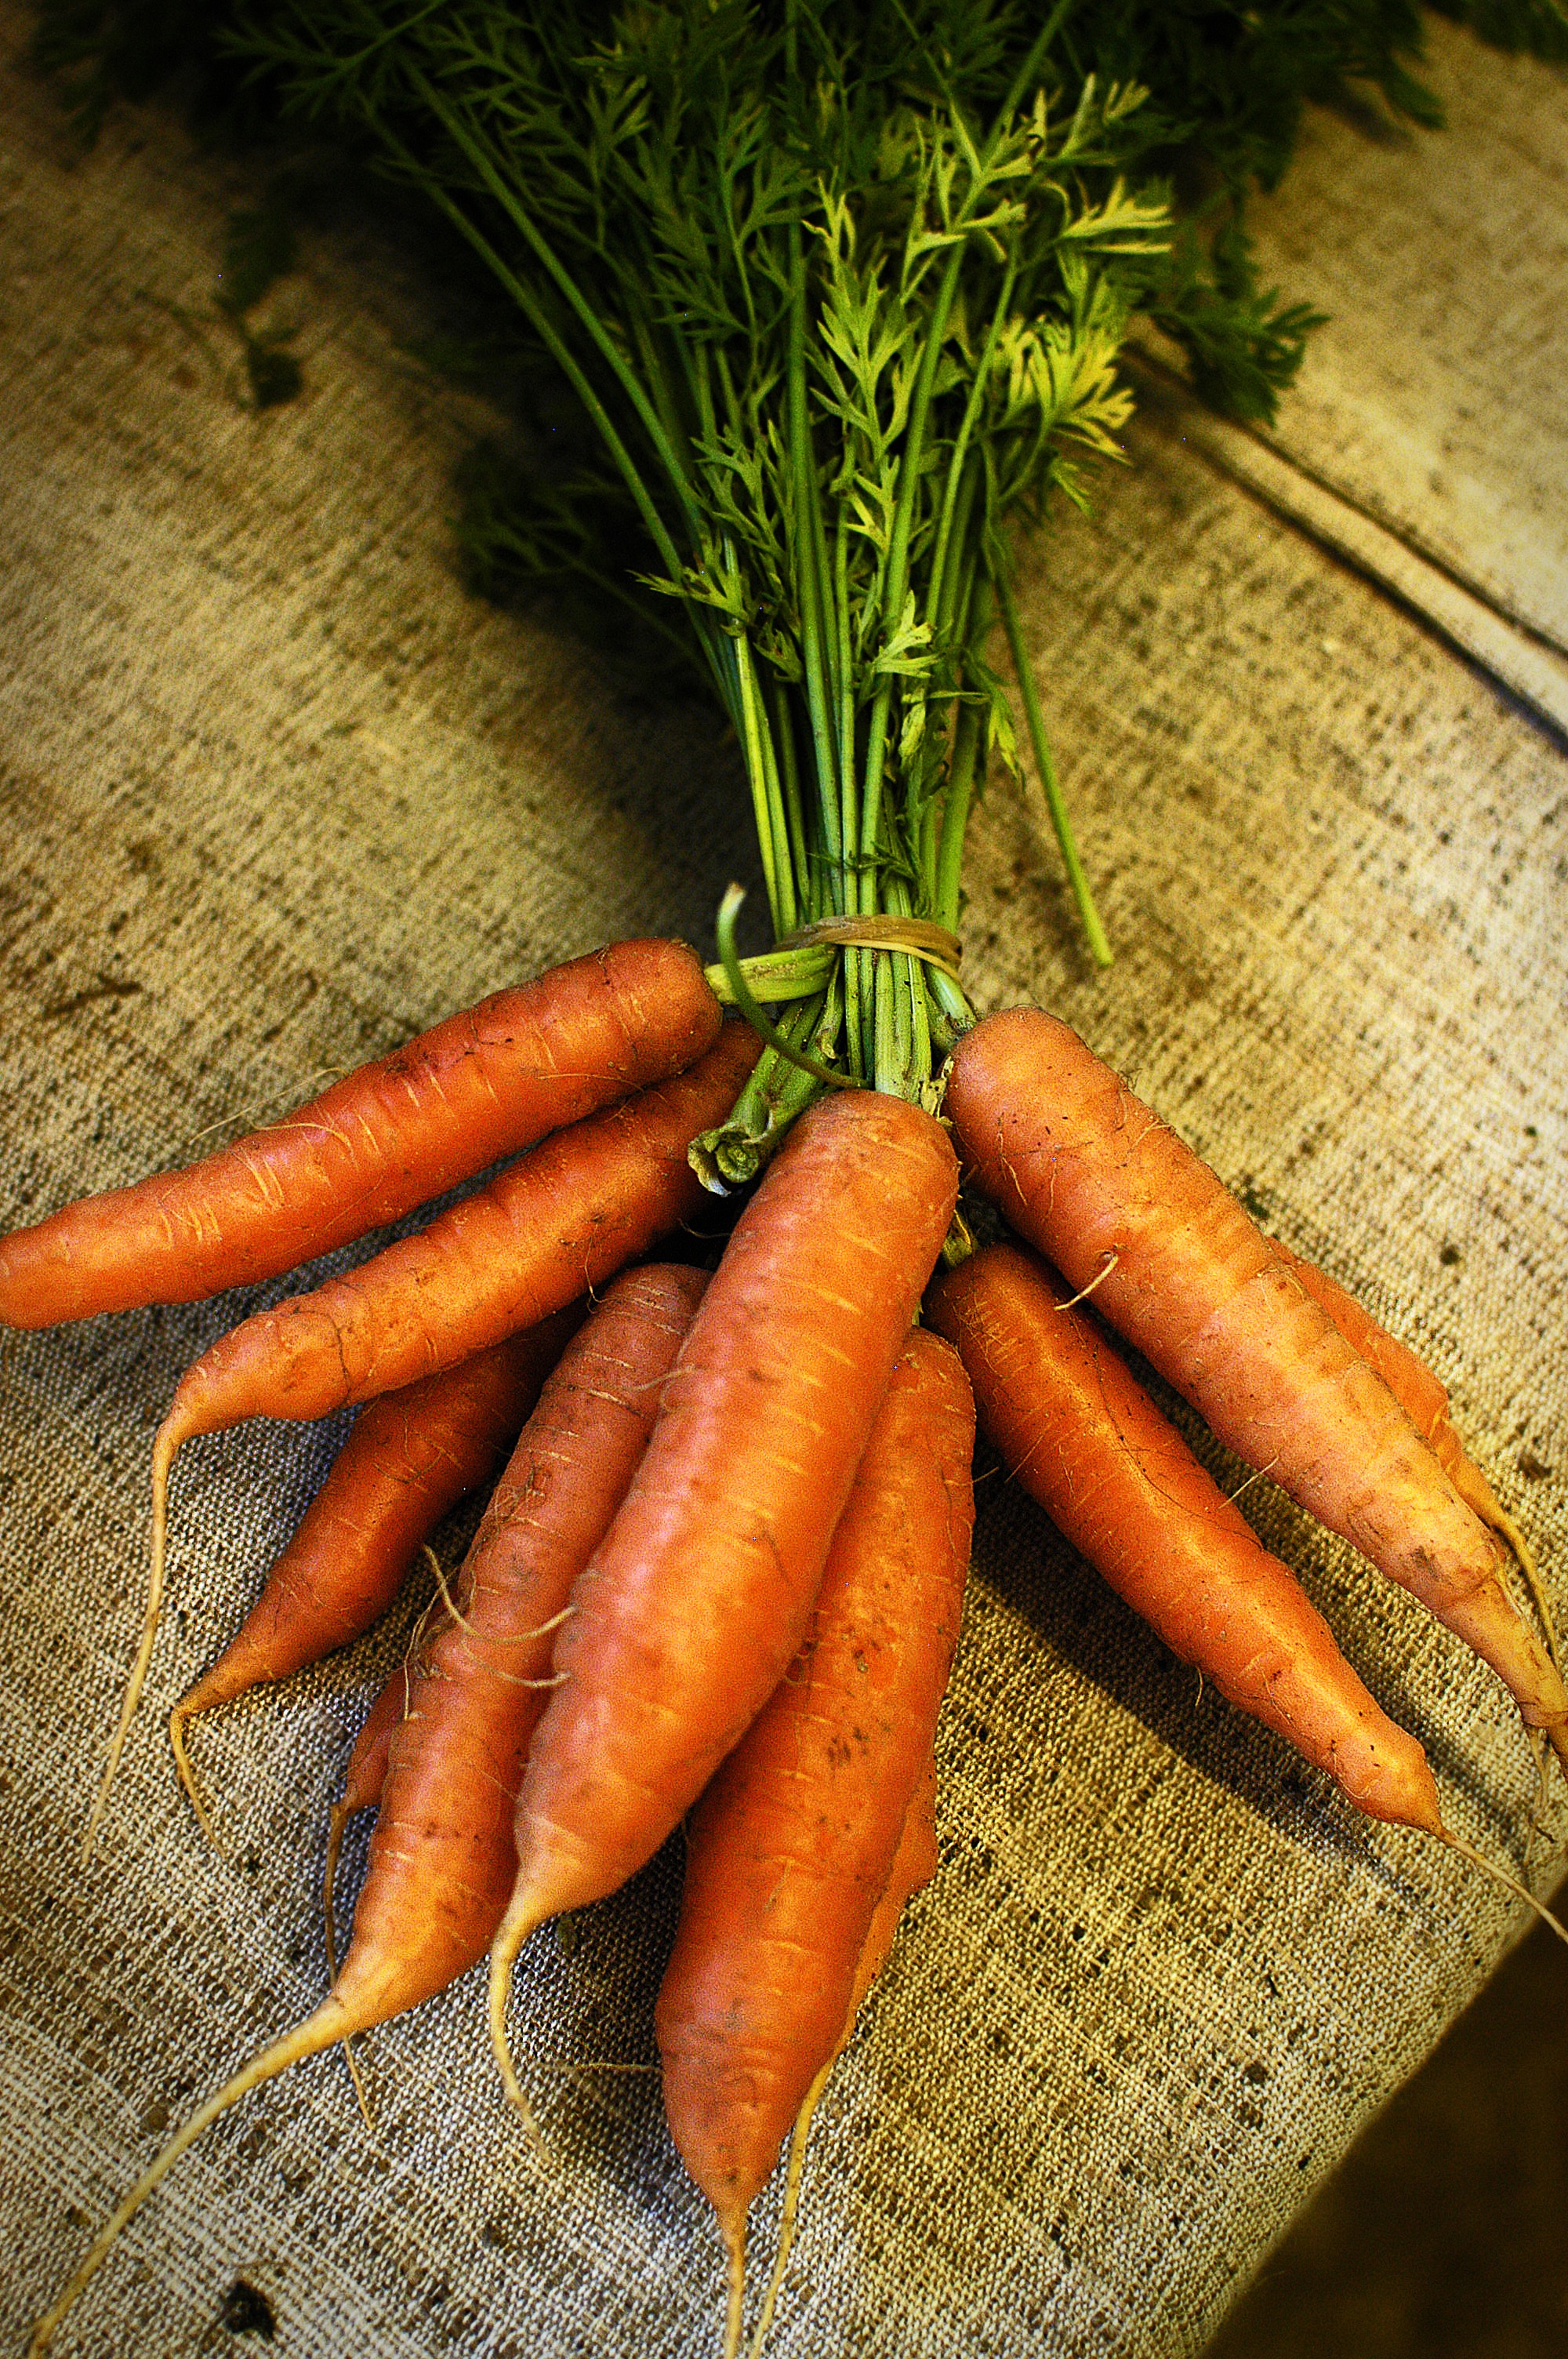
farm, food, produce, vegetable, fish, carrot, organic